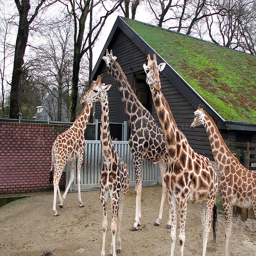
A group of giraffe standing in a stable at a zoo.
A group of giraffes that are standing in the dirt.
a group of giraffes in a closed in environment near a building
there are many giraffes that are standing together in a zoo
Several giraffes stand inside an enclosure at a zoo.